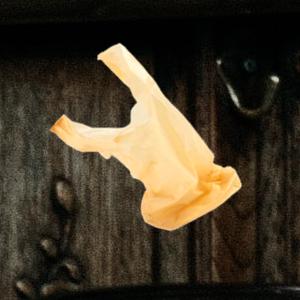
Label: plasticbags